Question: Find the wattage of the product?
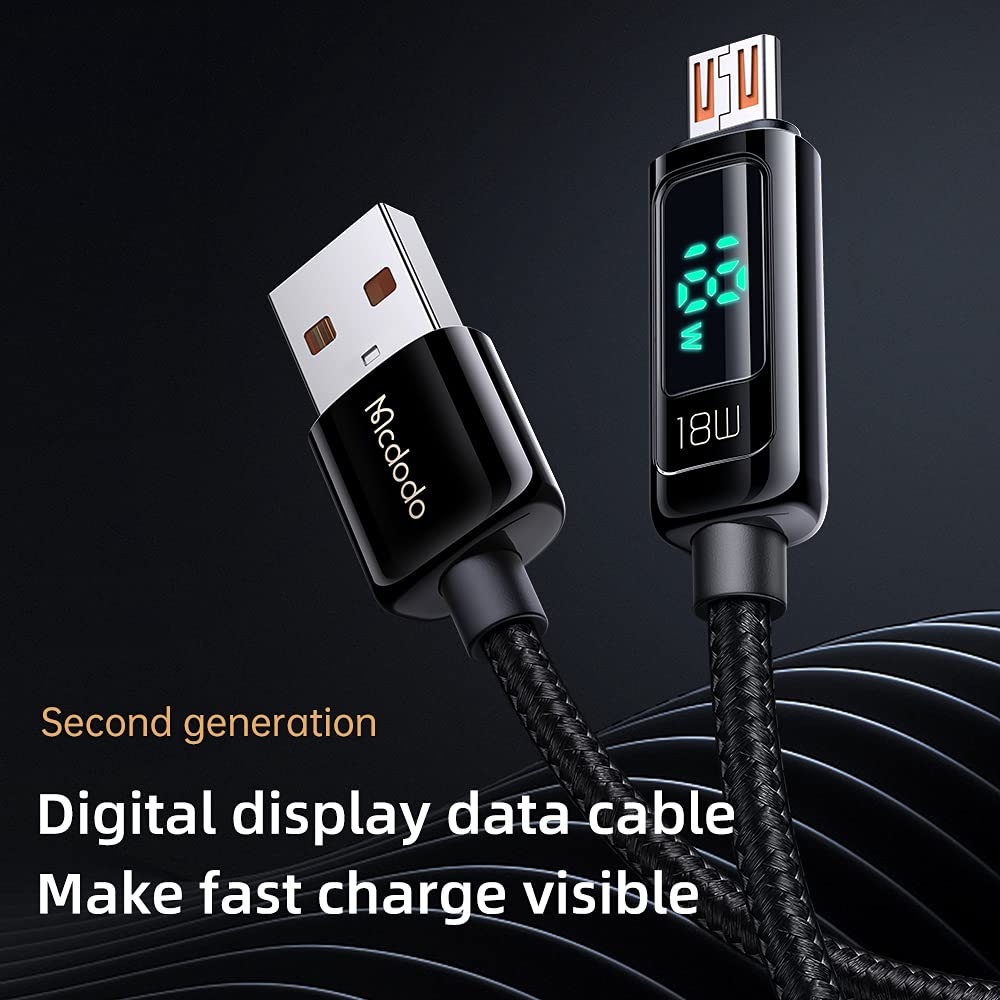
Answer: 18.0 watt